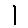
Label: 1